Hibernian W.F.C.

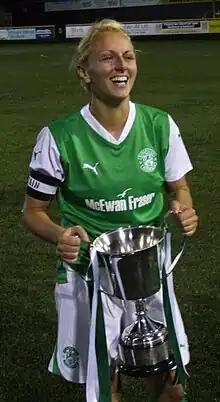
Hibs' Rhonda Jones with the Scottish Women's Cup trophy in 2010

Hibernian won the Women's Scottish Cup in 2010, for the fifth time in eight years. The team's success in the national cup competition was in contrast to their male affiliate, who had not won the Scottish Cup for over a century until their victory in 2016.